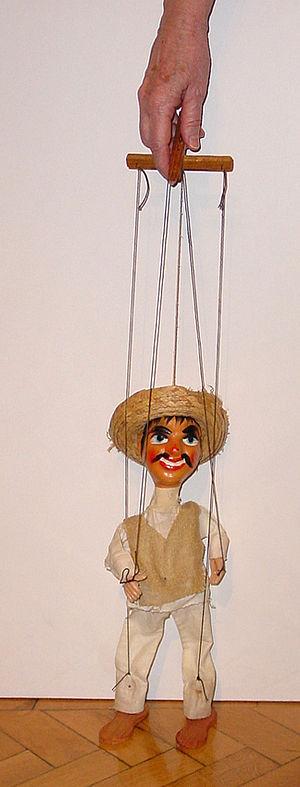
Une marionnette à fils ou fantoche est une marionnette contrôlée par des fils qui relient les différentes parties de son corps à un support en bois nommé croix d'attelle ou contrôle. Elle est donc manipulée par le dessus.